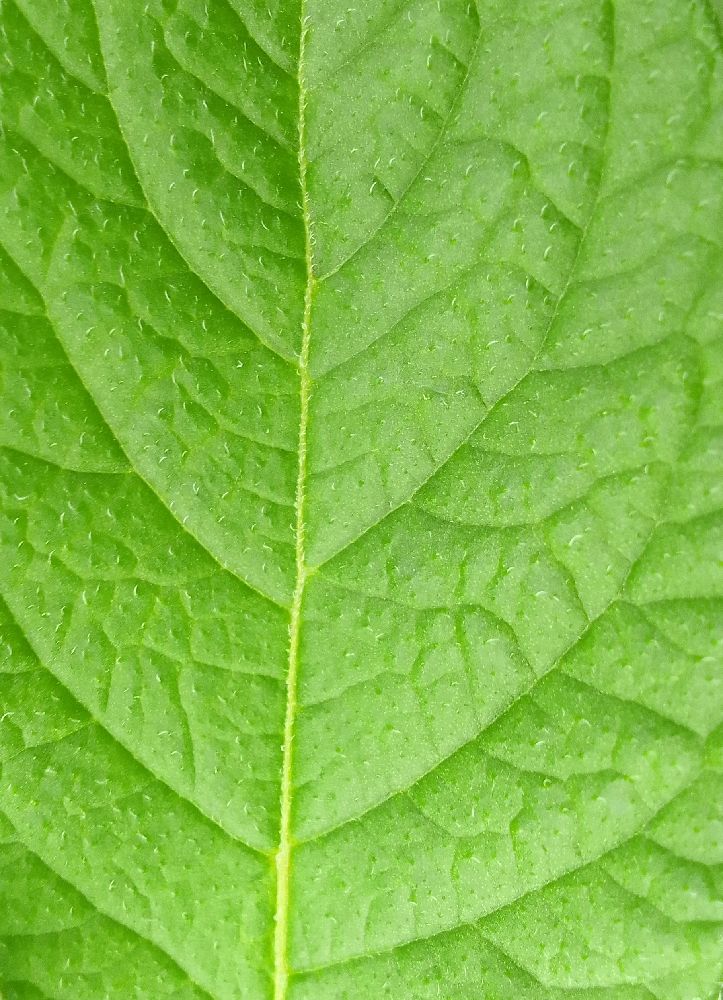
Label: Healthy